Lauchlan Watt

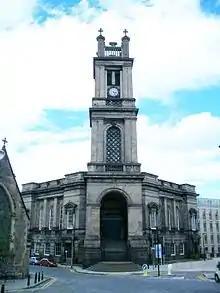
St Stephen's in Edinburgh

Lauchlan MacLean Watt FRSE (24 October 1867 – 11 September 1957) was the minister of Glasgow Cathedral from 1923–34, and the Moderator of the General Assembly of the Church of Scotland in 1933. He was a published poet and author, and a literary critic.